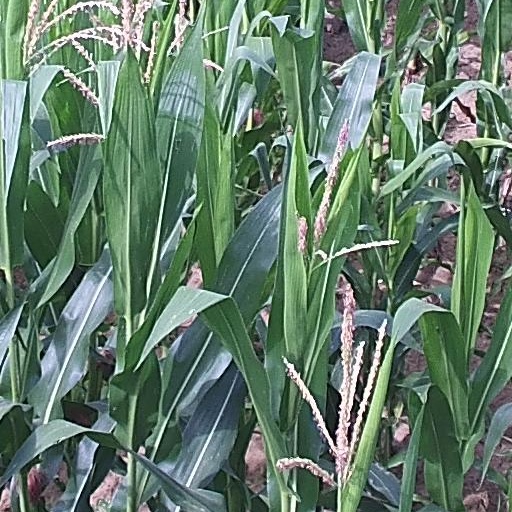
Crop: maize; corn